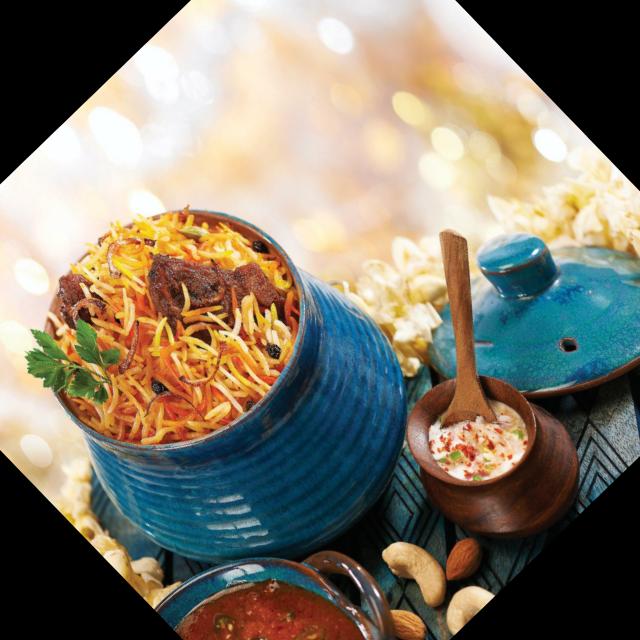
Dish: biryani